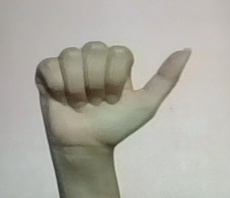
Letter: dhad